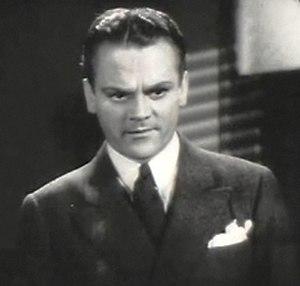
Les Hors-la-loi est un film américain réalisé par William Keighley, sorti le 4 mai 1935.